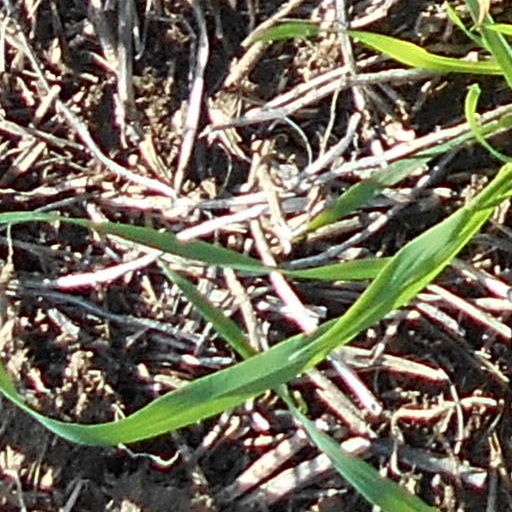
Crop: wheat